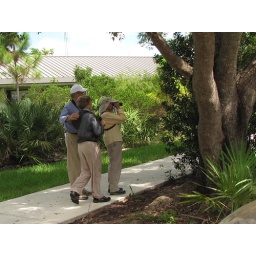
An Ovenbird is spotted in the underbrush - also a black racer snake.